Mongol bow

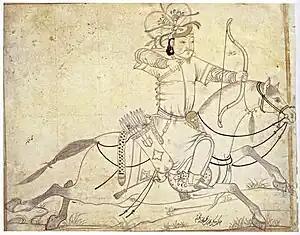
A Timurid depiction of a Mongol archer (Signed (lower right): Muhammad ibn Mahmudshah al-Khayyam, early 15th century).

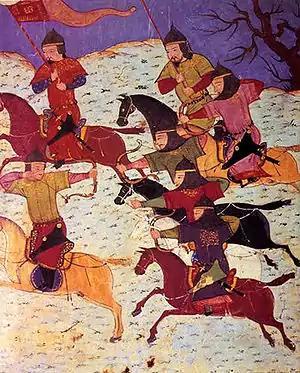
Mongol cavalrymen during the time of the Mongol conquest used a smaller bow suitable for horse archery.

An inscription thought to be from 1226 was found on a stone stele in Nerchinsk, Siberia. It may have said: "While Chinggis Khan was holding an assembly of Mongolian dignitaries, after his conquest of Sartaul (Khwarezm), Esungge (son of Genghis Khan's younger brother) shot a target at 335 alds".